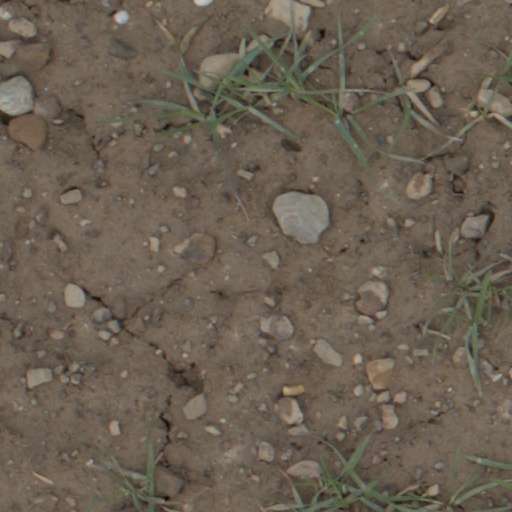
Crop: wheat